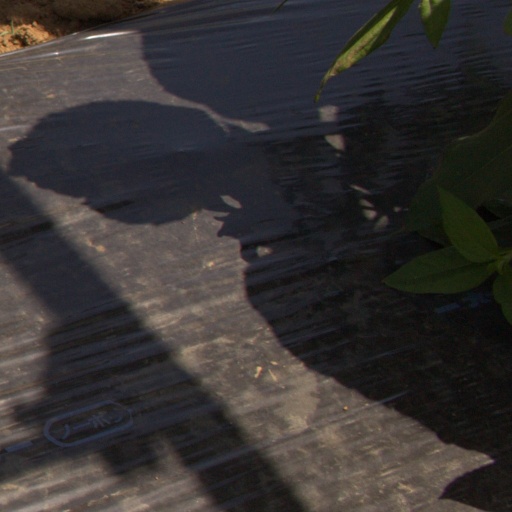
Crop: Jerusalem artichoke